Portrait of Susanna Lunden

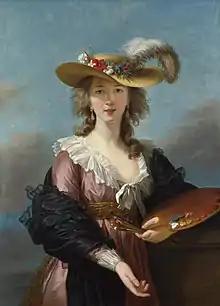
Élisabeth Vigée Le Brun, "Self-portrait in a Straw Hat", 1782

In 1781, Élisabeth Vigée Le Brun and her husband visited Flanders and the Netherlands, which inspired her to paint "Self-portrait in a Straw Hat" (1782), a "free imitation" of Rubens' "Le Chapeau de Paille".